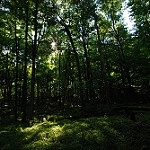
Label: forest